List of township-level divisions of Qinghai

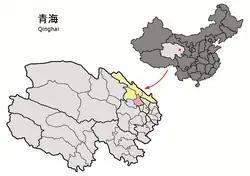
Location of Haiyan County in Qinghai (city in pink, rest of administrative area in yellow)

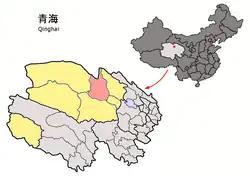
Location of Delingha in Qinghai (city in pink, rest of administrative area in yellow)

Mangnai, Huatugou, Lenghu